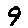
Label: 9